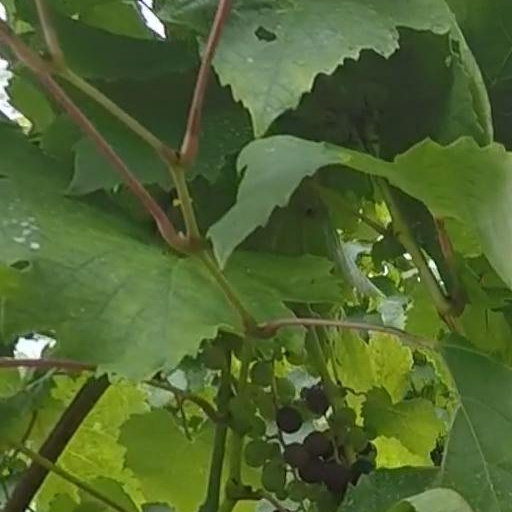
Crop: grape